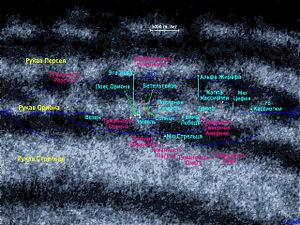
Photo du bras d'Orion et de son voisinage. Русский: Карта рукава Ориона галактики Млечный путь